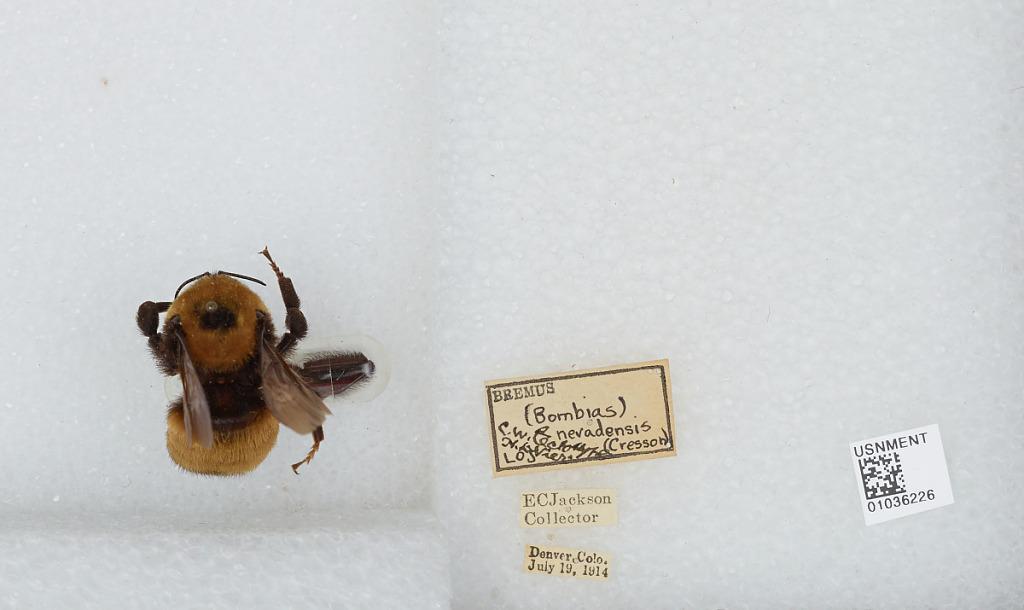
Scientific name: Bombus (Bombus) nevadensis Cresson
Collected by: E. Jackson
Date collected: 1914-7-19
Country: United States
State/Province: Colorado
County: Denver
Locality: Denver
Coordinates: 39.7392, -104.985